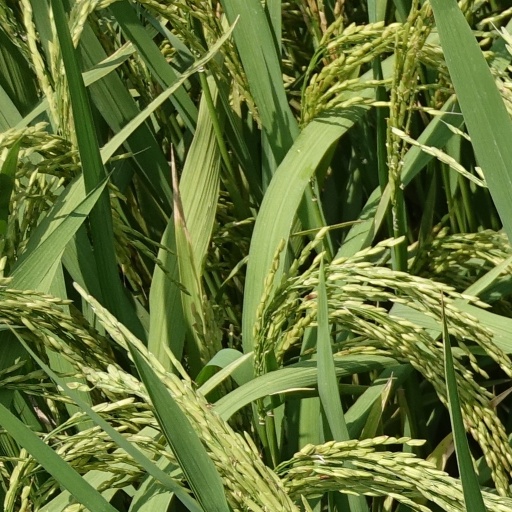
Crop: rice